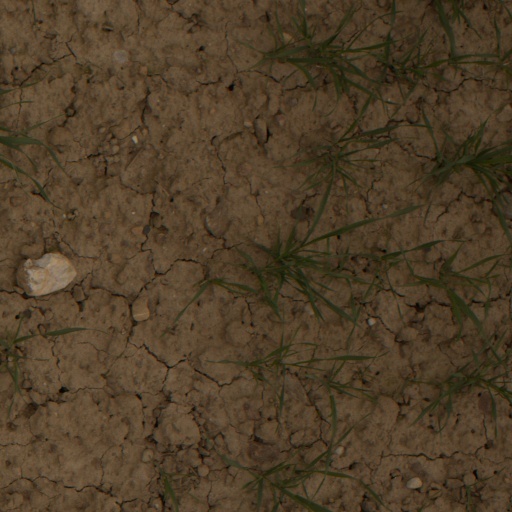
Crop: wheat